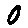
Label: 0